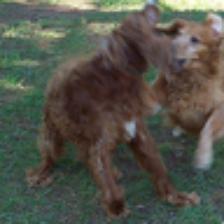
Label: NonHuman